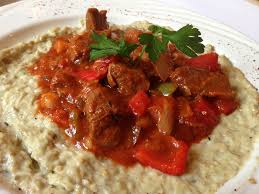
Yemek: hunkar_begendi